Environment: real
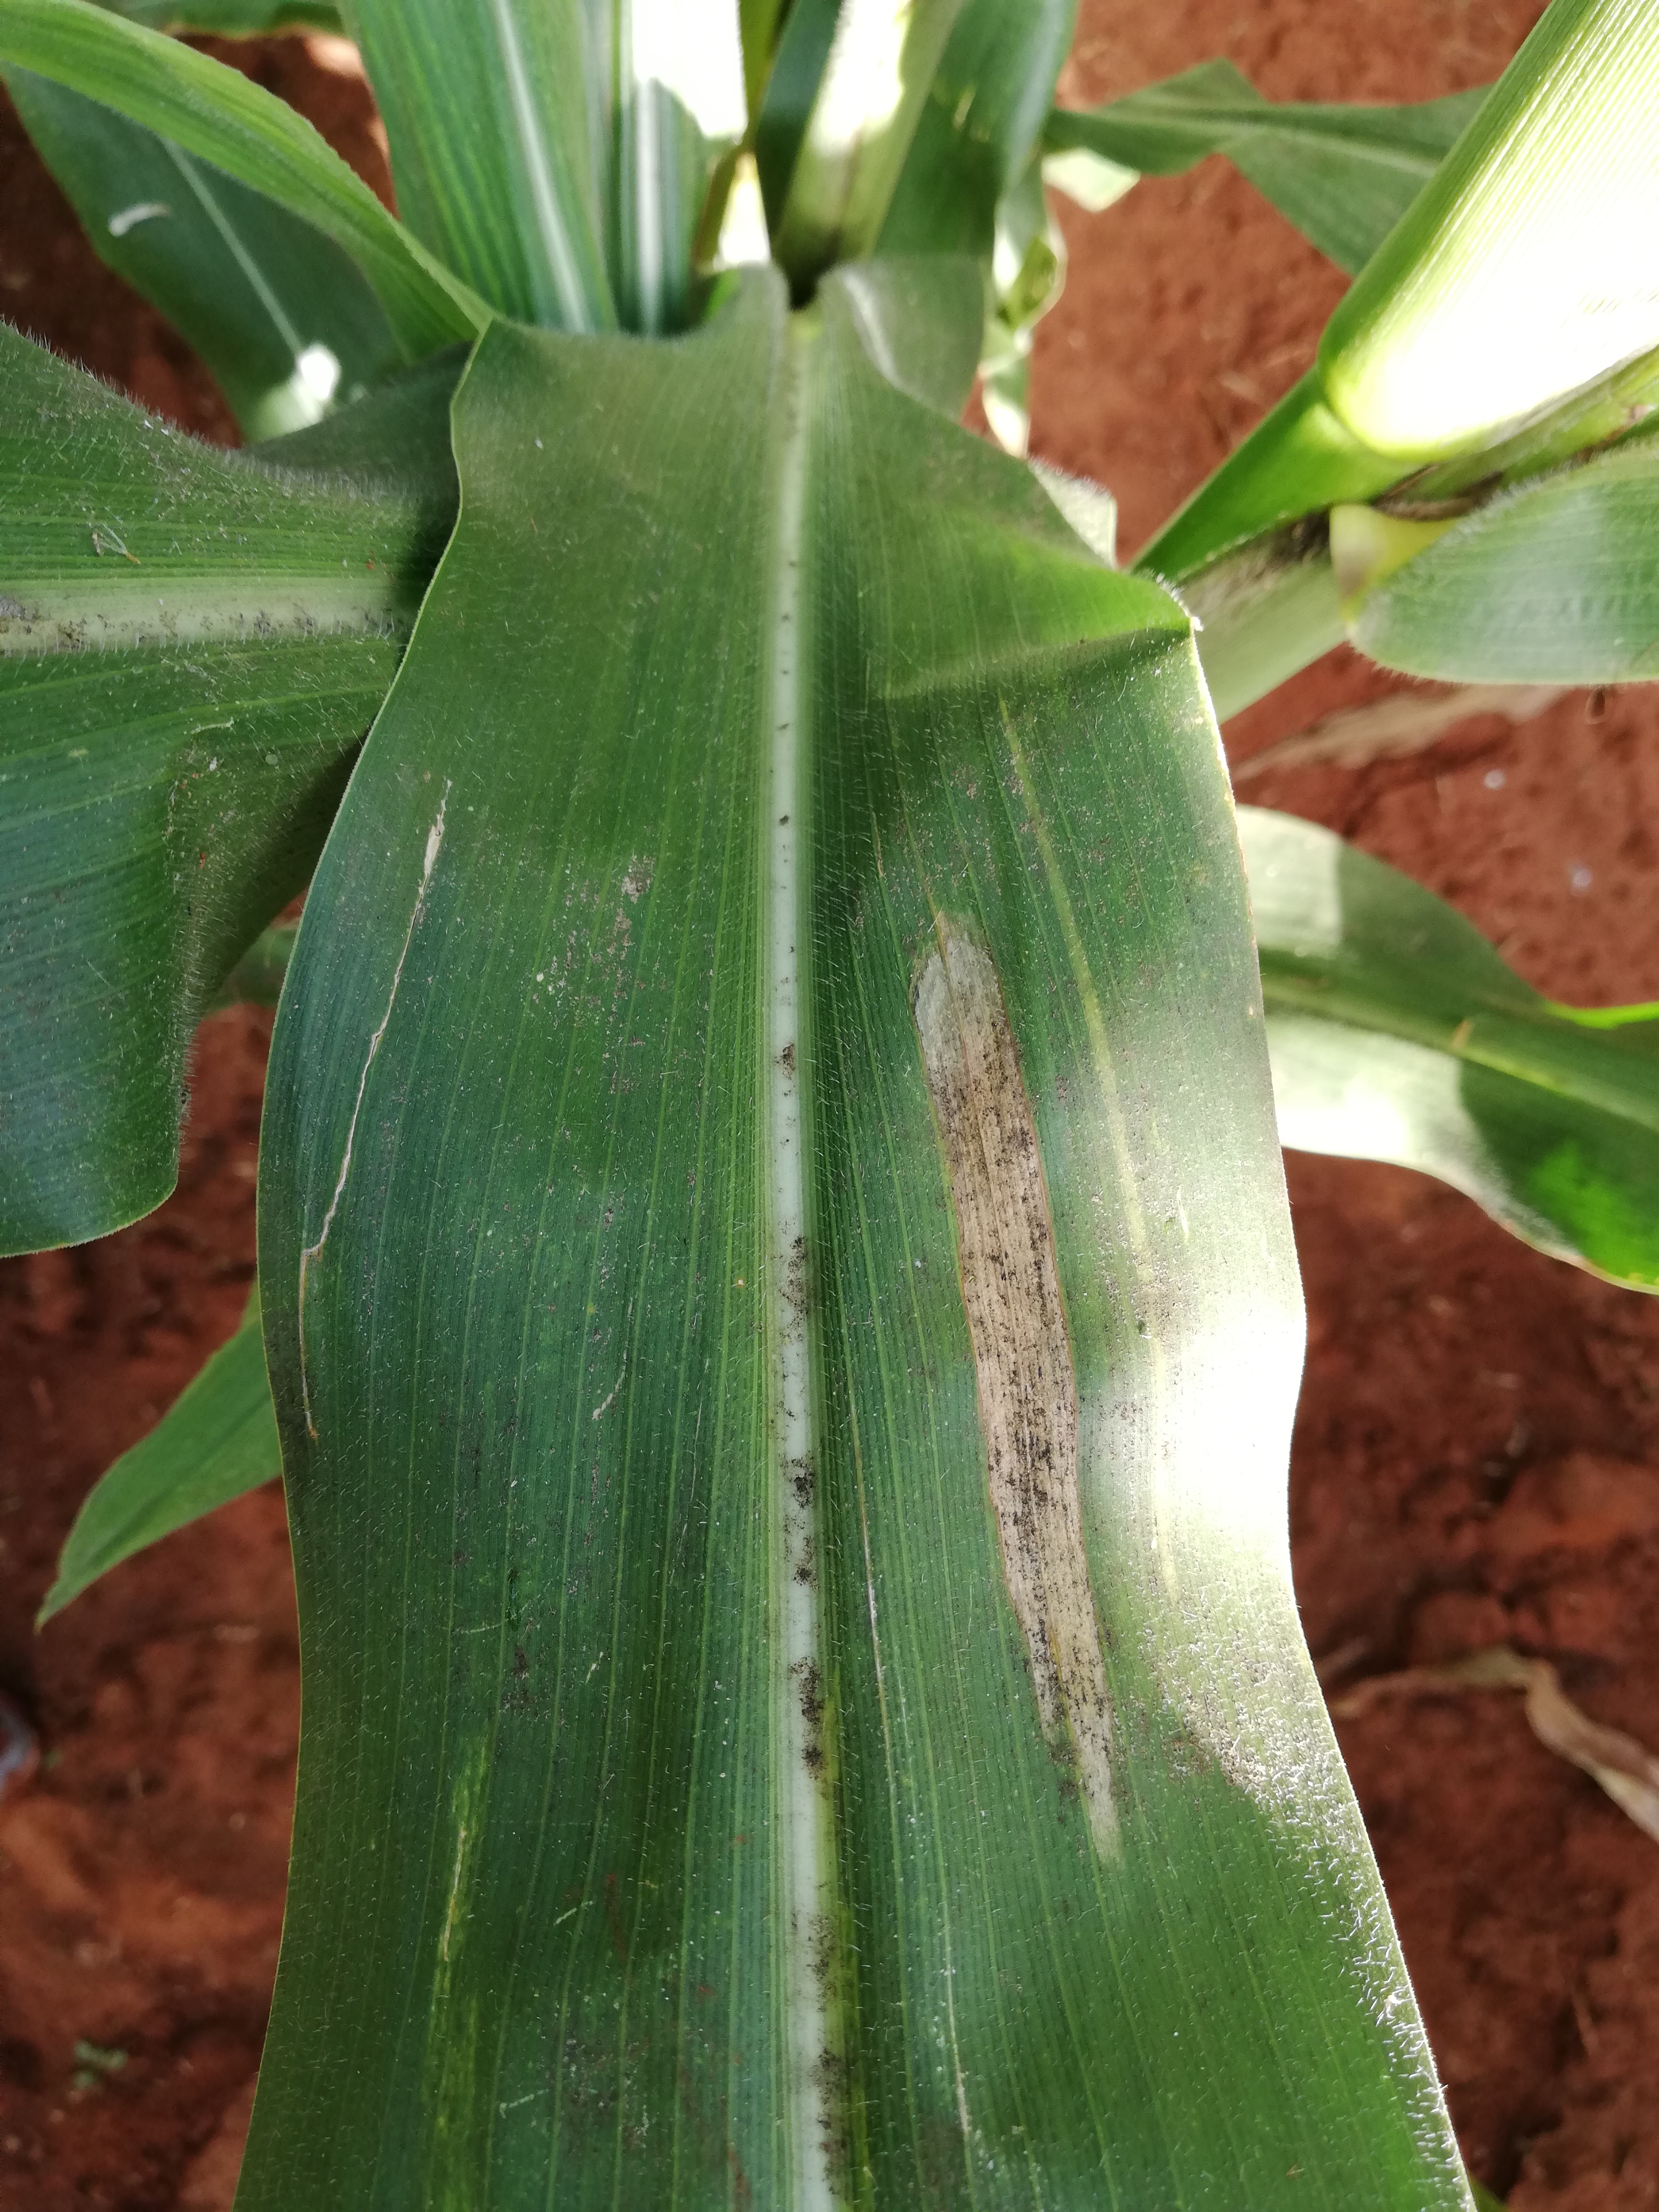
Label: northern_corn_leaf_blight